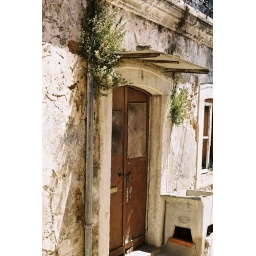
One of the faces of modern free market economy ... in the Center of Lisbon underneath the hill